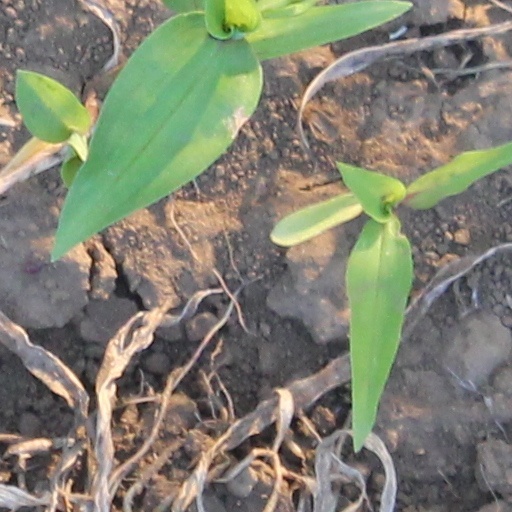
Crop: wheat